Dubnik Transmitter

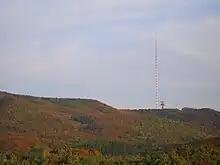
Dubnik transmitter

Dubnik transmitter is a facility for FM-/TV-broadcasting near Dubnik in Slovakia at 21°27'45" E 48°55'26" N.